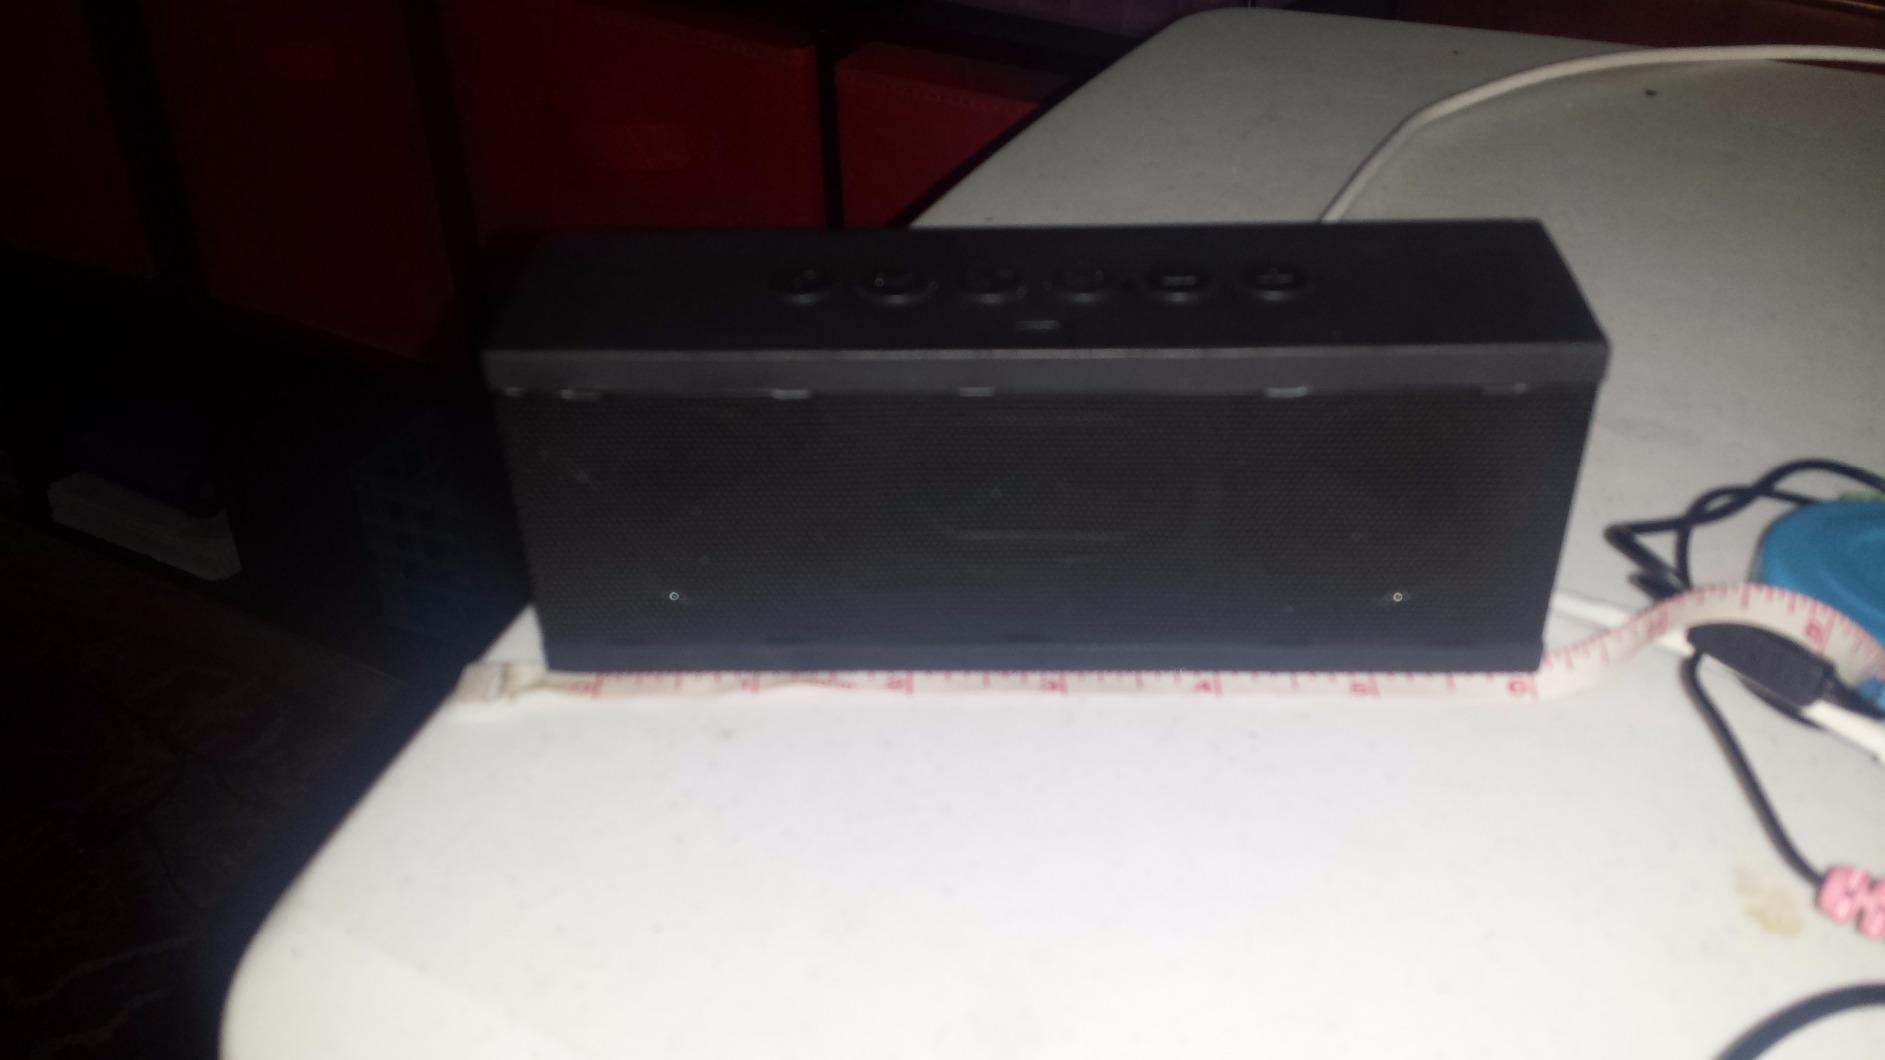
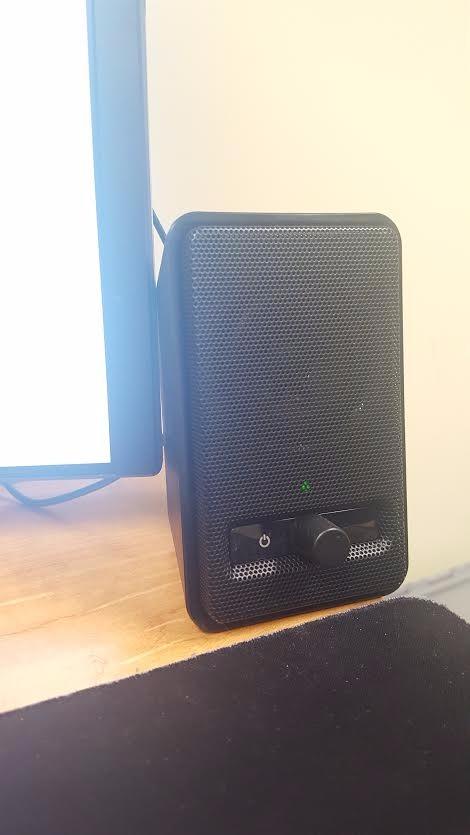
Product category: speaker
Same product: no